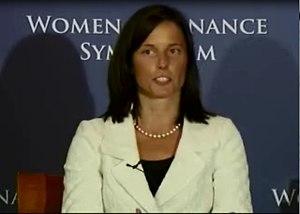
Adena T. Friedman est une femme d'affaires américaine. Elle est PDG du NASDAQ depuis janvier 2017 et la première femme à diriger un groupe boursier.